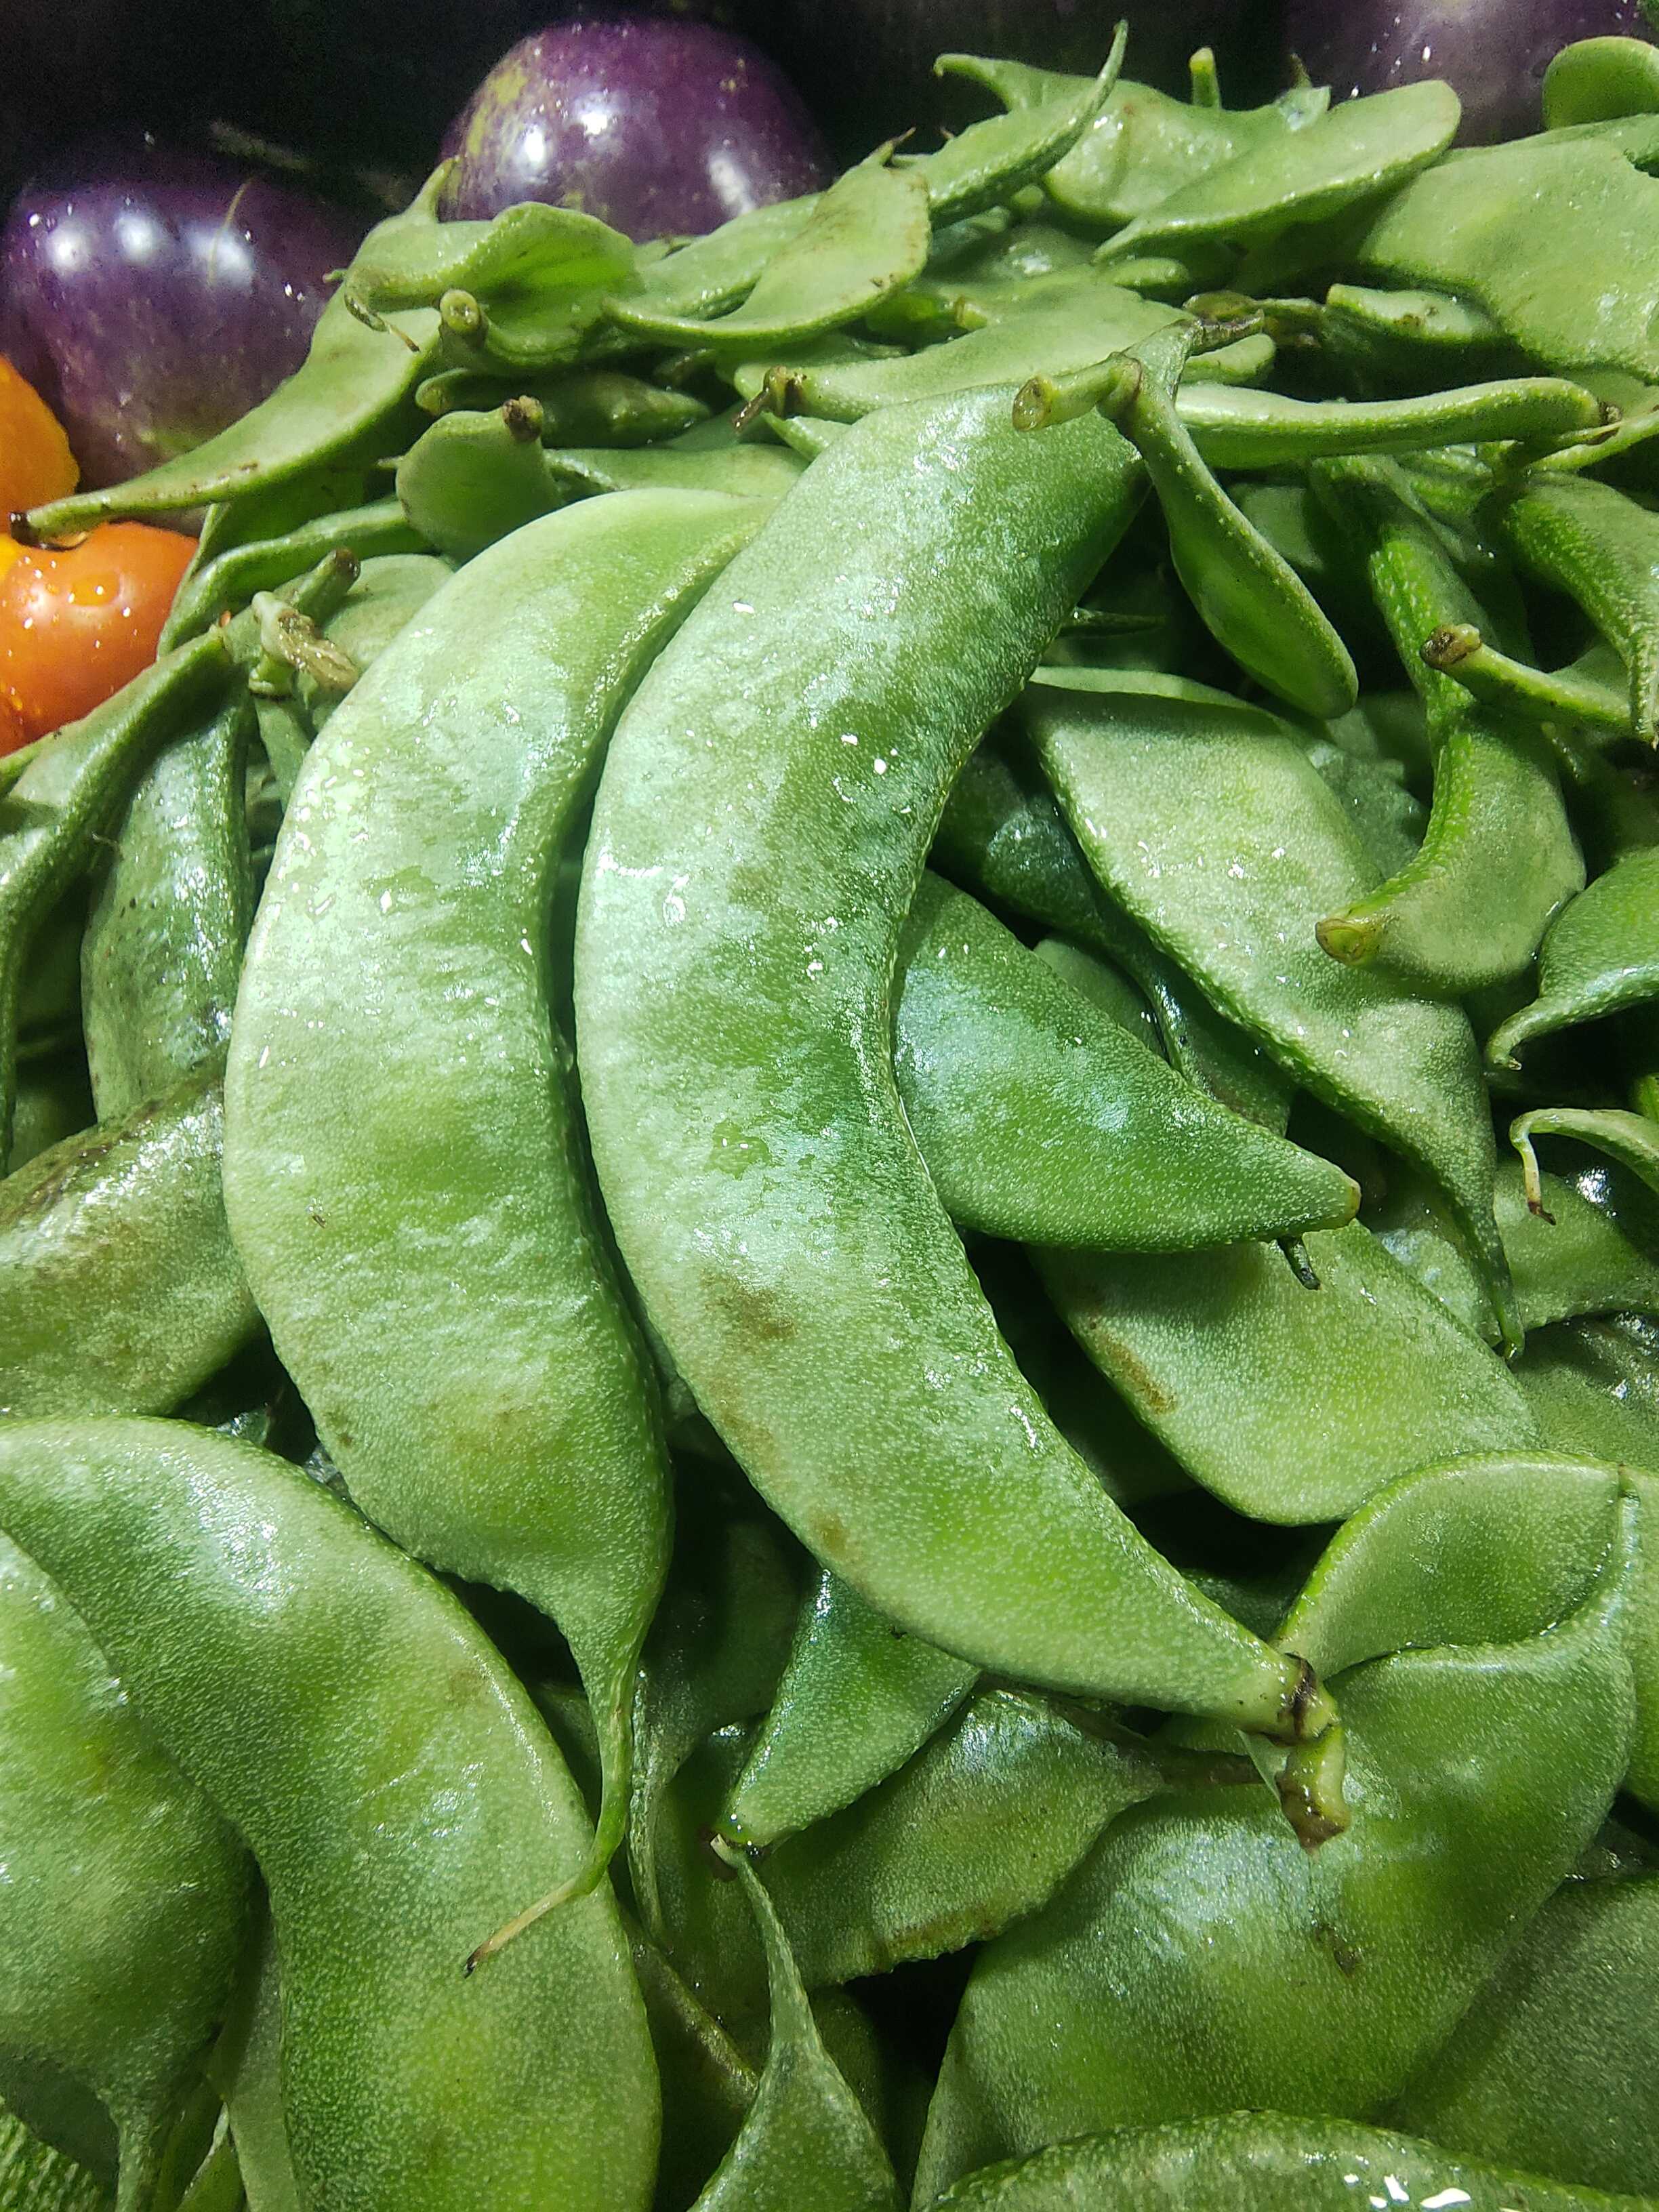
Label: Lablab purpureus